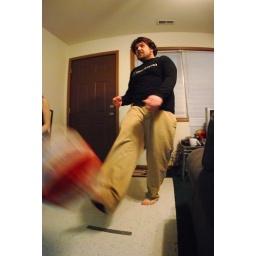
My roommate last year made up some weird game that involved kicking a ball in the kitchen sink